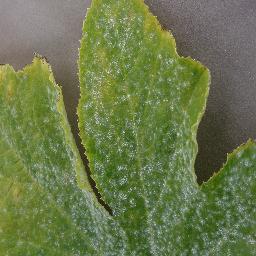
Label: Squash___Powdery_mildew